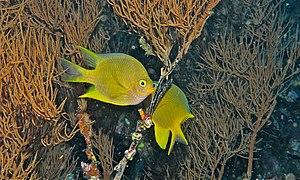
Amblyglyphidodon aureus, communément nommé Demoiselle dorée est un poisson marin démersal qui appartient à la famille des pomacentridés dont les Poissons-clowns font partie.